Canton of Bern

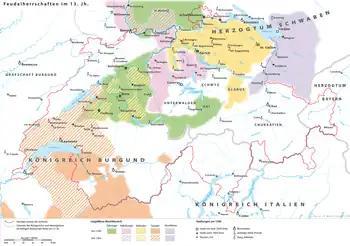
Lands held by the main noble families around 1200

During the 10th century, the Aare valley came fully under the Second Kingdom of Burgundy. Under King Rudolph I and his son Rudolph II Burgundy's influence reached across most of modern Switzerland. They established royal courts at Bümpliz, Münsingen, Uetendorf, Wimmis, Kirchberg and Utzenstorf to allow them to govern the Aare valley. Later, the Aare valley moved toward closer ties with the Holy Roman Empire during the Ottonian and Salian dynasties.